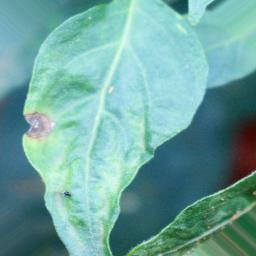
Label: cercospora